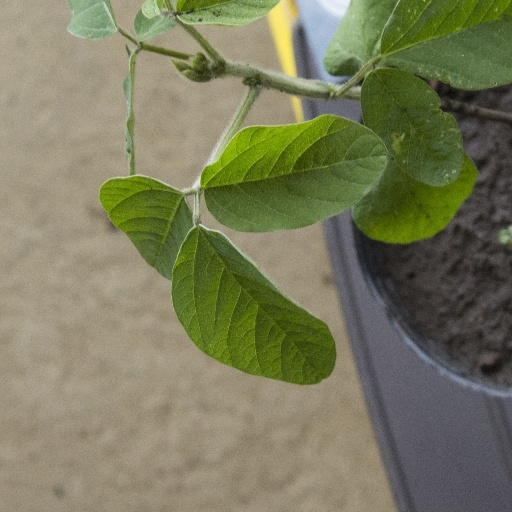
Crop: soybean